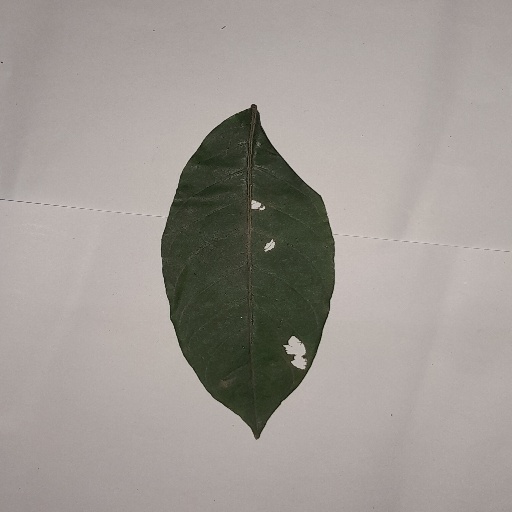
Species: HariTaki
Leaf condition: Shot Hole